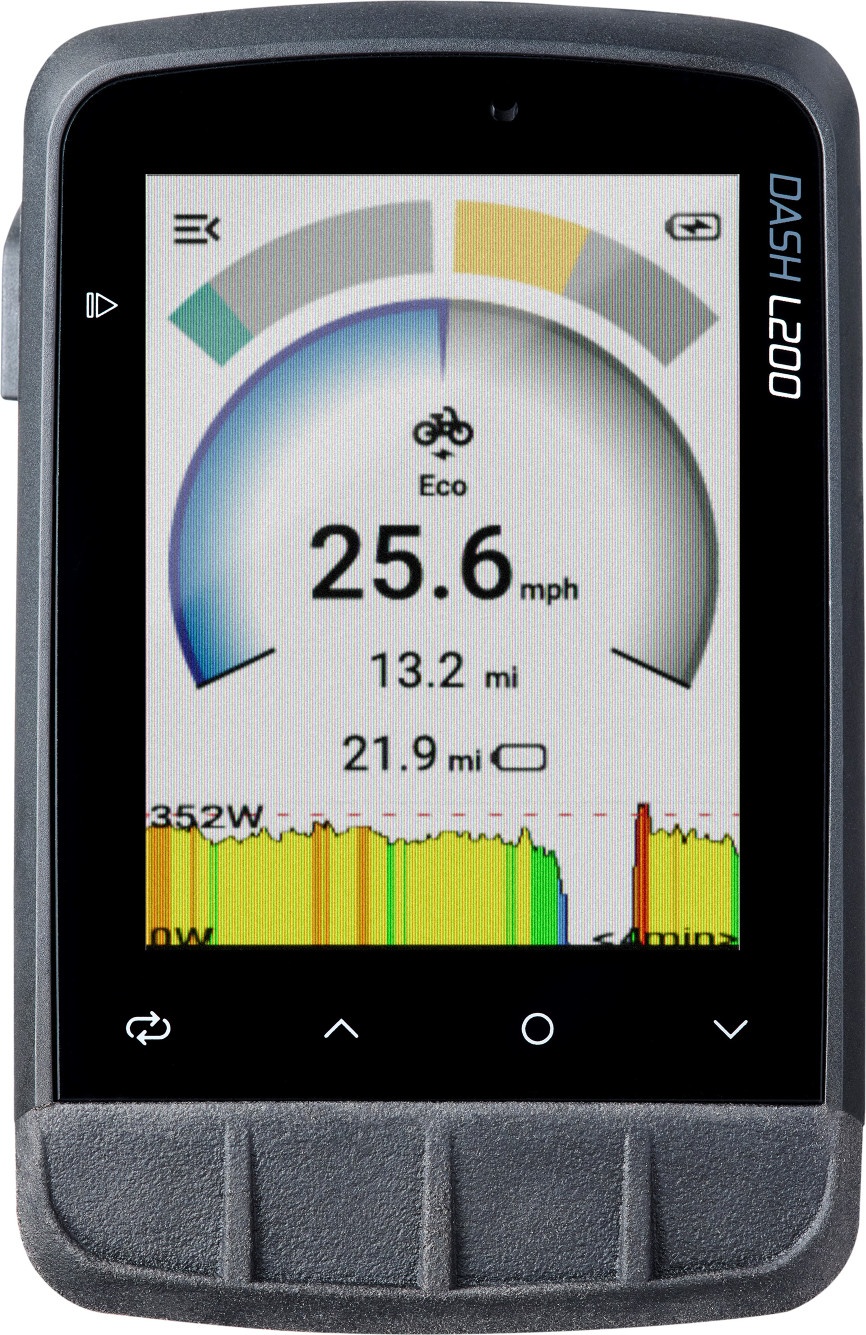
Giant Dash L200 Cycling Computer
DEMYSTIFY YOUR RIDE The larger Dash L200 and the smaller Dash M200 cycling computers unlock the secrets of becoming KOM, QOM or maybe just the local legend by allowing you connect, customise, train and explore more easily than ever before. Powered by Stages, and enhanced via the Stages Link app, the easy-to-use Dash M200 and L200 are the practical, precise and powerful way to demystify all your ride data. Features Large 2.7” screen Stages Everbrite™ colour optically clear adhesive screen provides vivid colors and crisp detail, as a built-in sensor quickly brightens or dims to optimise visibility and runtime in variable light IP57 dust and waterproof Fast connection with GPS Accelerometer, barometer and thermometer Up to 24 hours of total runtime and 11+ hours while using maps, courses, power meters and heart rate sensors Fits all Garmin compatible mounts
Brand: Giant
Category: Sporting Goods > Outdoor Recreation > Cycling > Bicycle Accessories > Bicycle Computers